Ruda nad Moravou

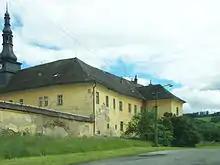
Ruda nad Moravou Castle before the reconstruction

The first written mention of Ruda nad Moravou is from 1350. A church and parish were already there and the iron ore was mined. Until 1397, it was probably a part of the Zábřeh estate owned by the Sternberg family. From 1397 to 1447, it was owned by lords of Kravaře, who laid the foundation of an independent estate. Ruda was owned by the Tunkl of Brníčko family in 1447–1508, by Mikuláš Trčka of Lípa in 1508–1512, and by lords of Boskovice in 1512–1596.